Brehon B. Somervell

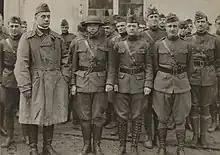
Senior officers of the 89th Division at Stenay, Meuse, France, November 12, 1918. Pictured on the extreme right is Lieutenant Colonel Brehon B. Somervell

On return to the United States, he was posted to an engineer battalion at Washington Barracks, DC. Scoring high marks in his Garrison Officers' School examinations, he was promoted to first lieutenant on 28 February 1915. During the Punitive Expedition into Mexico in 1916, he was for a time depot manager at Columbus, New Mexico, the main logistical base of the expedition. Later, he joined the expedition in Mexico, working on roads and as a supply officer.